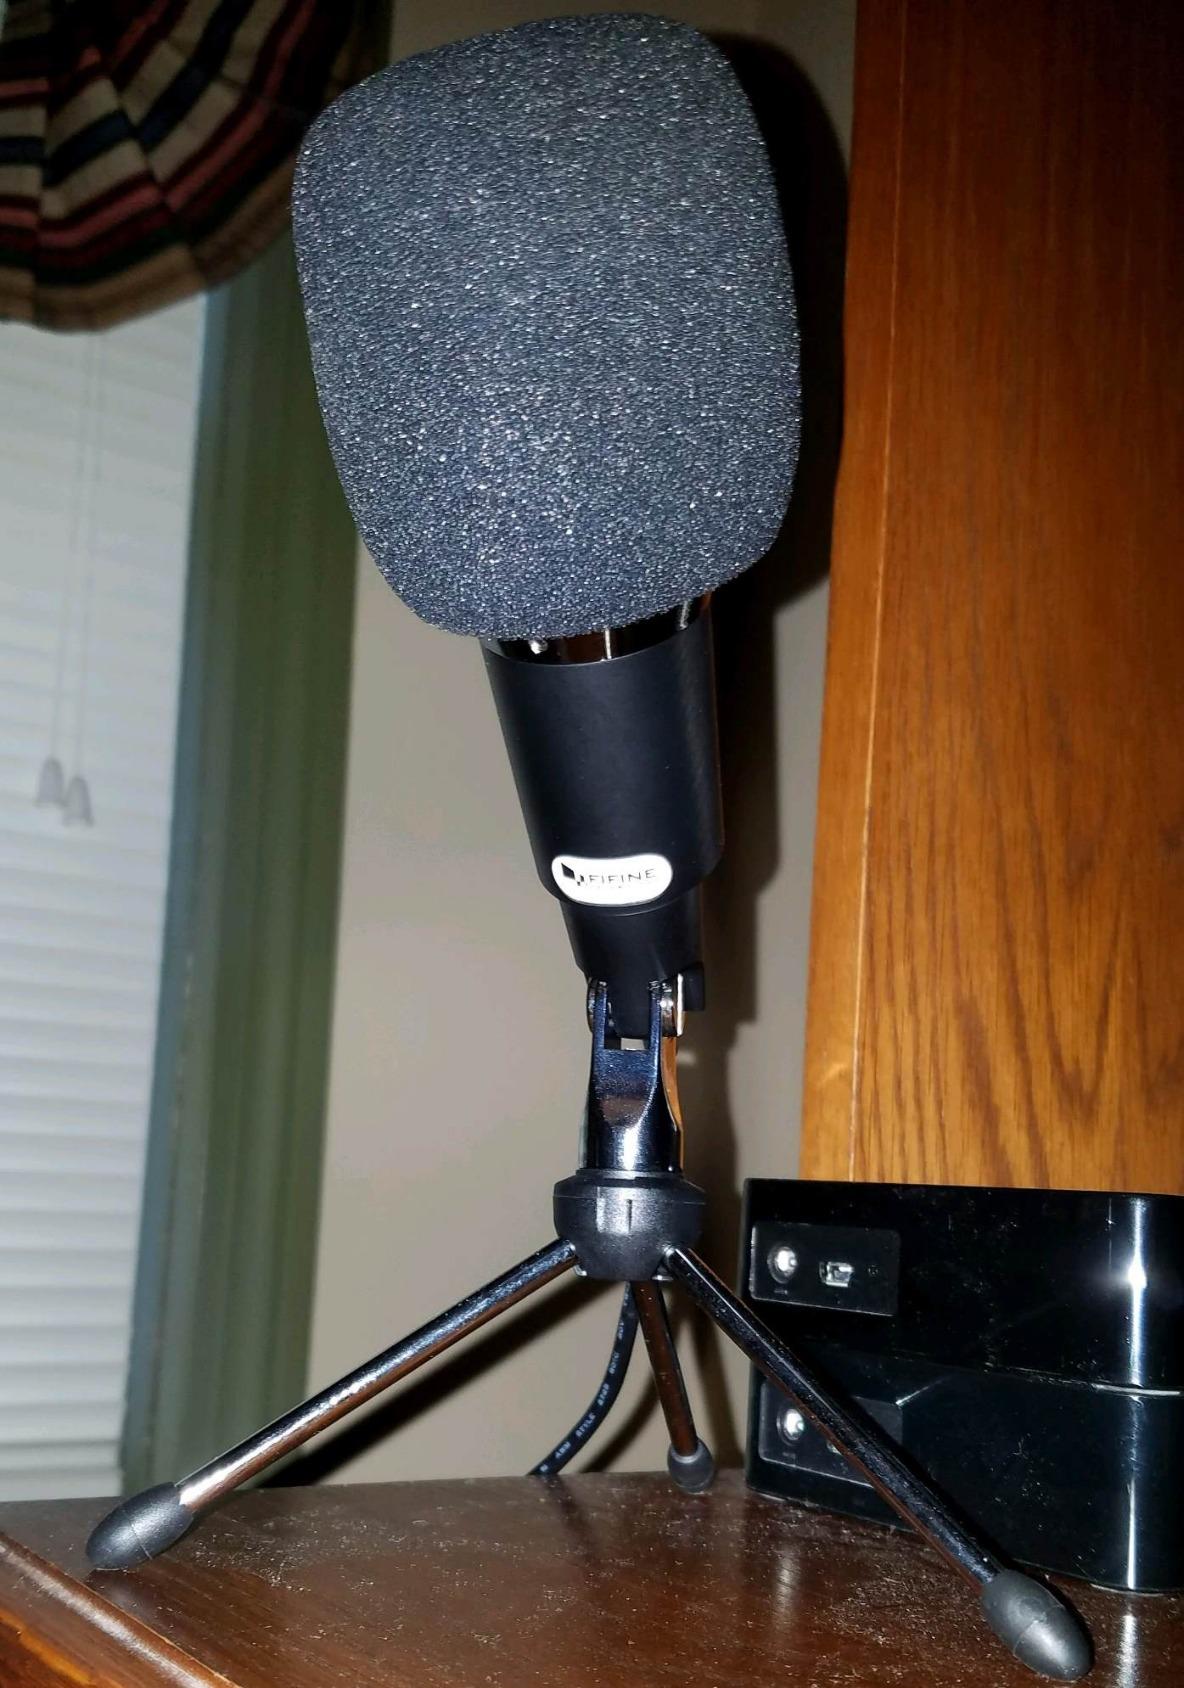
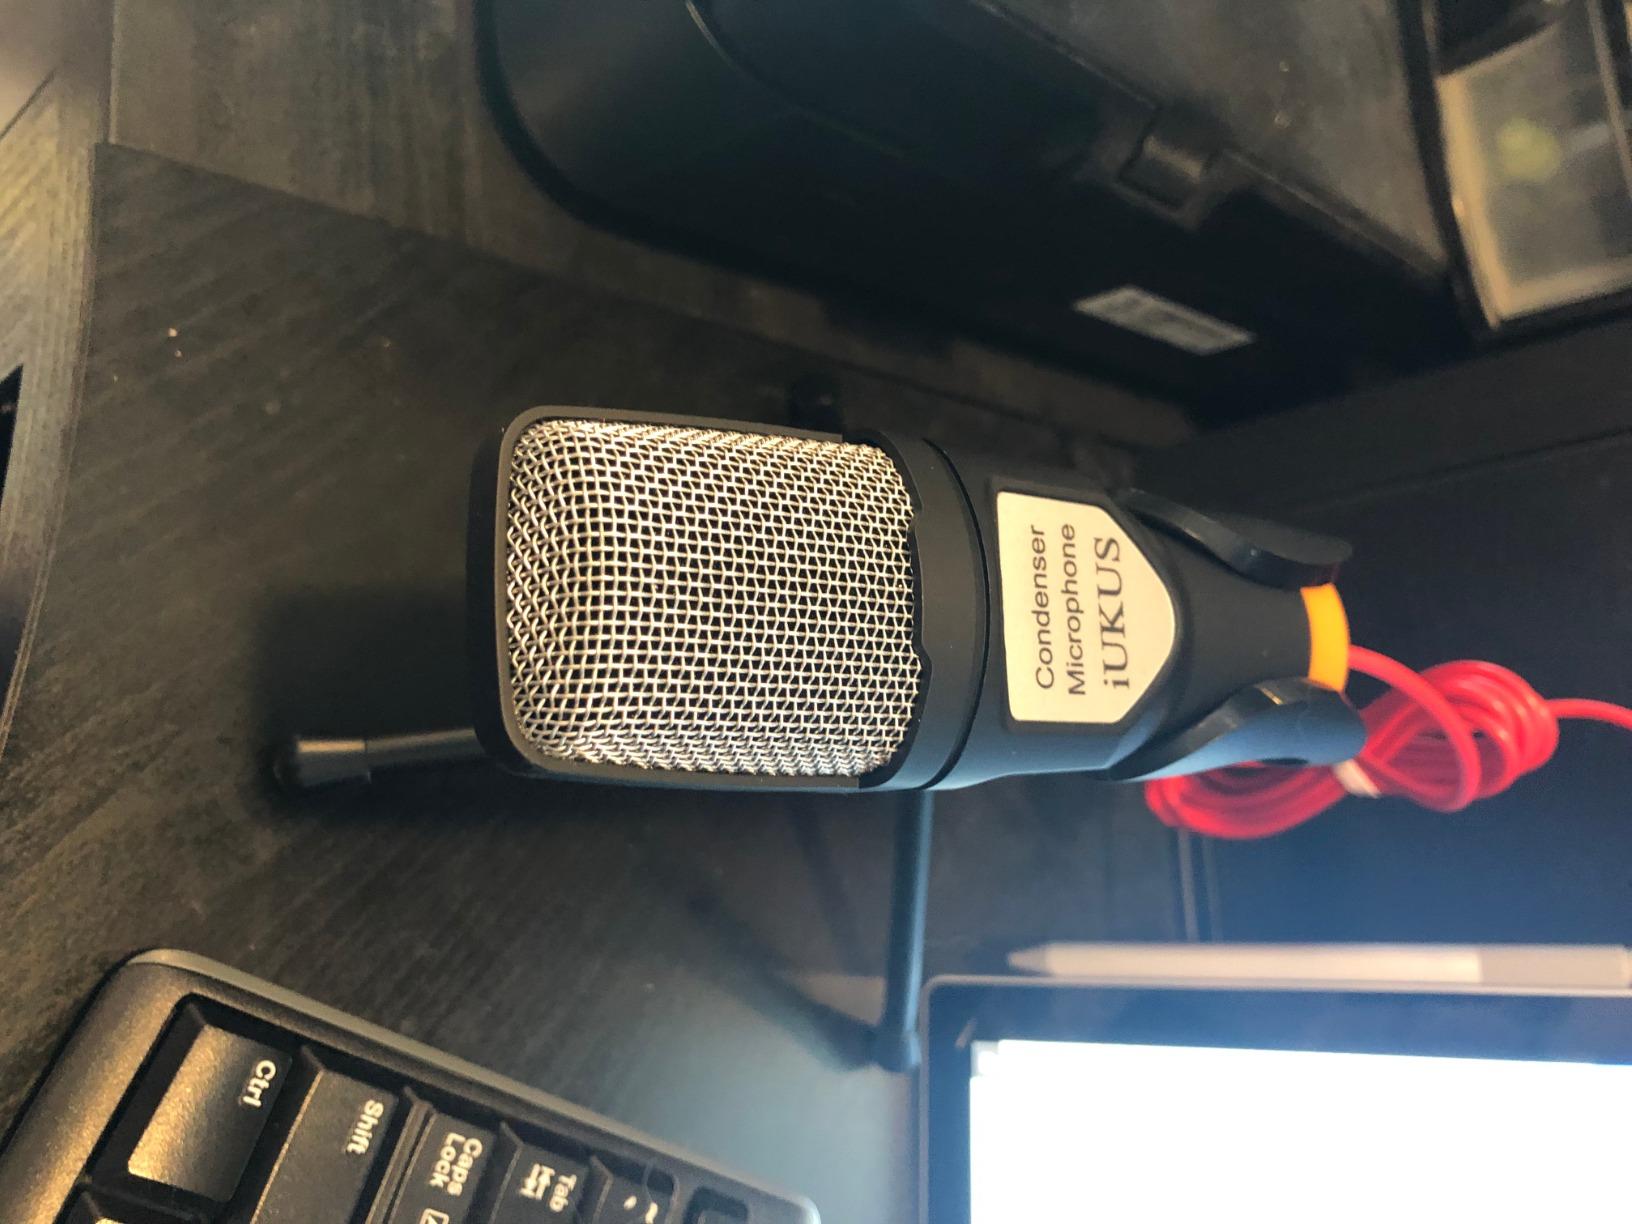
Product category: microphone
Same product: no